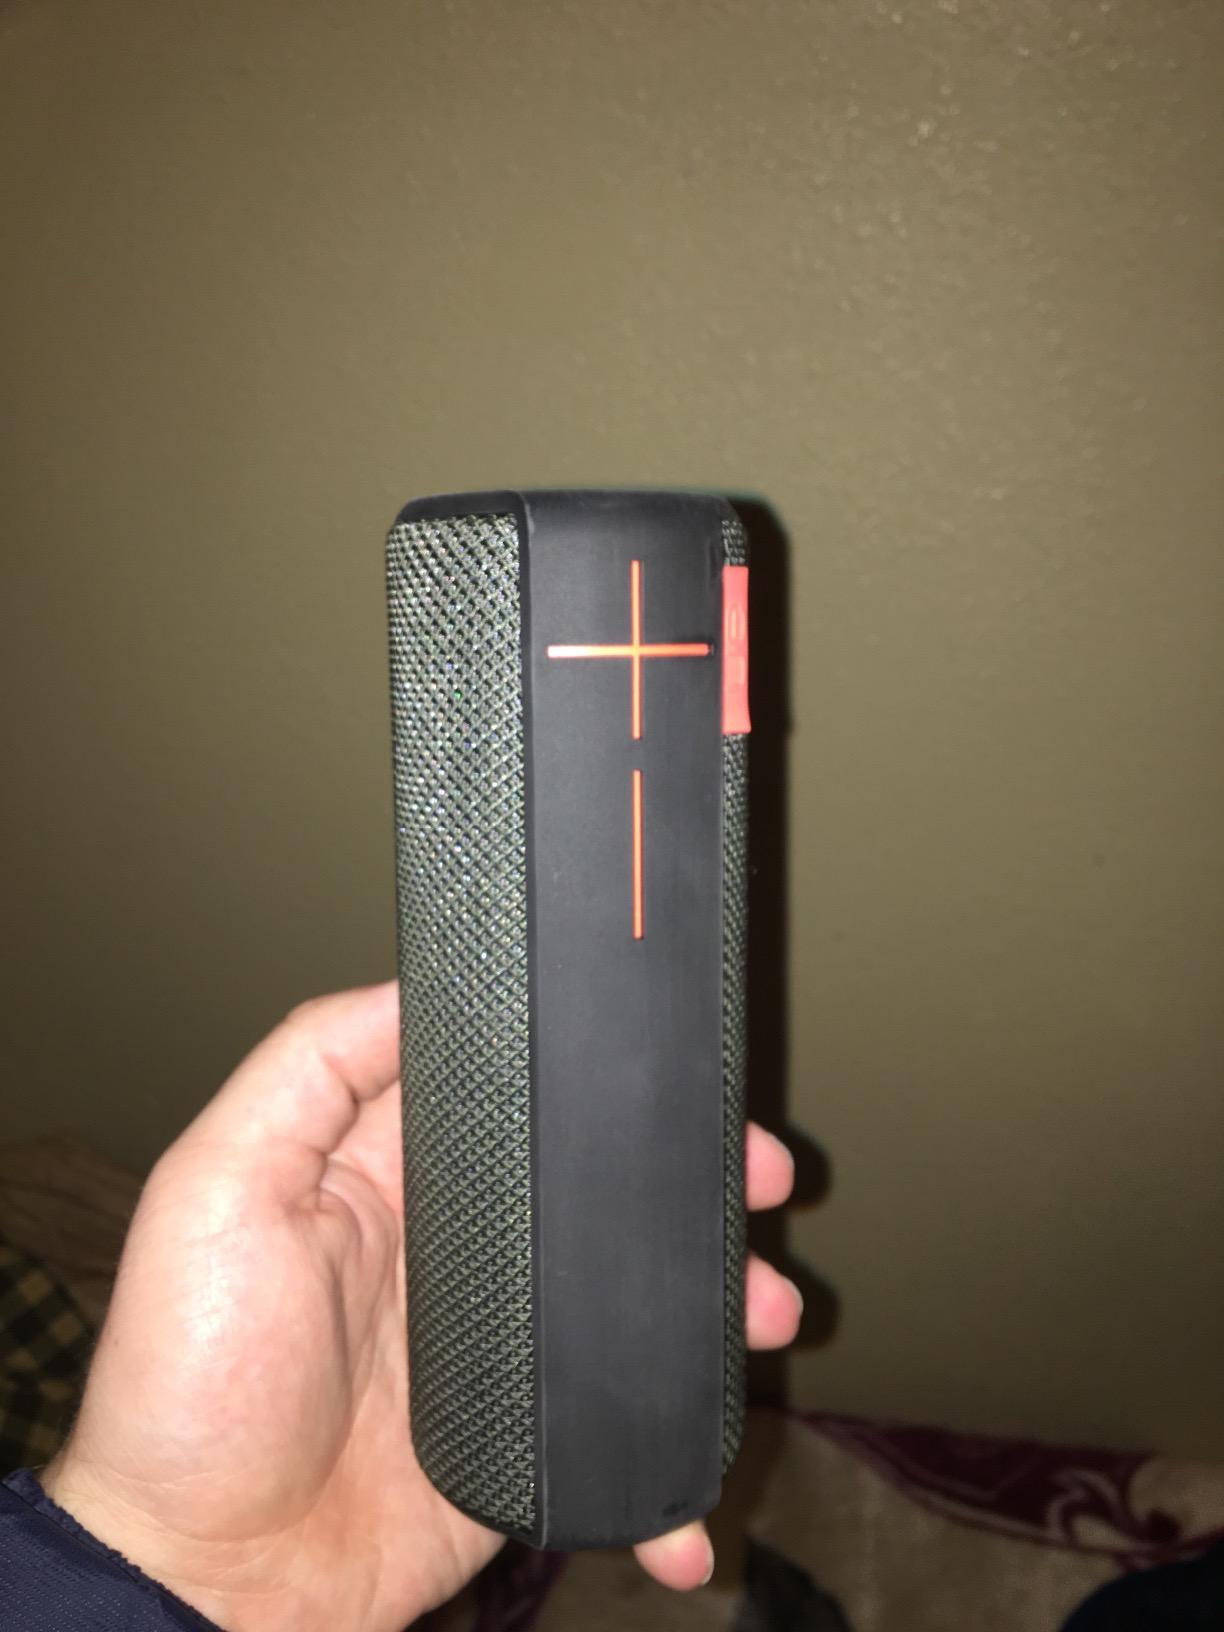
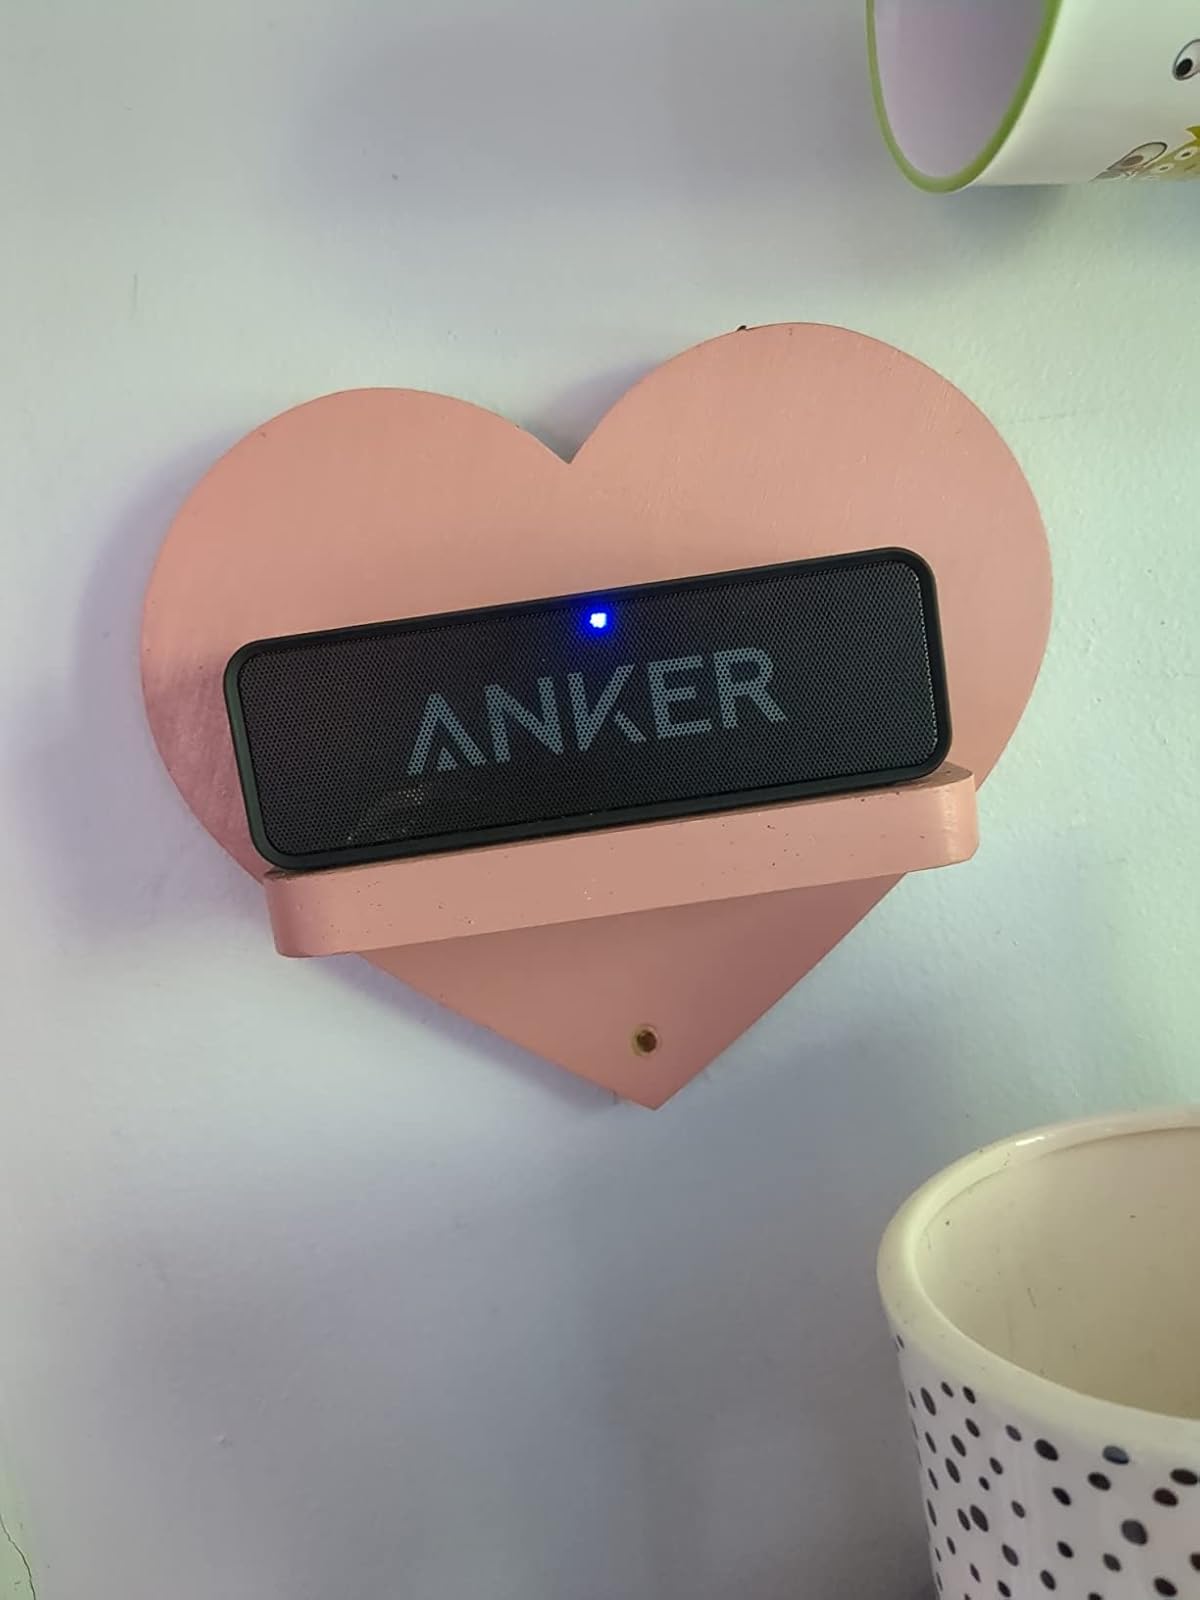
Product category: speaker
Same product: no